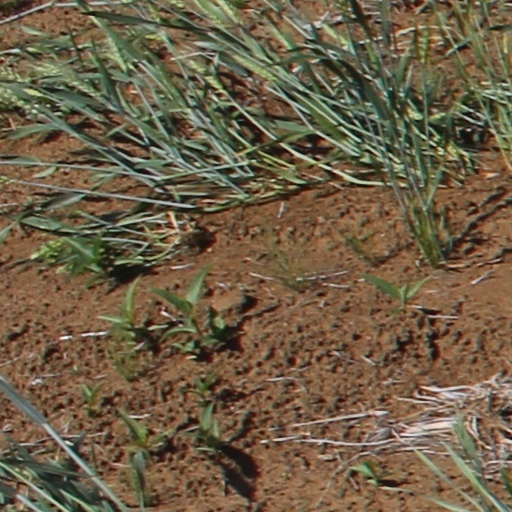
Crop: wheat